Scuithin

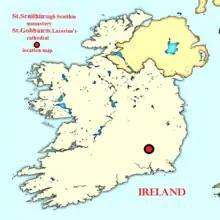
Location map for St. Scuithin's and St.Gobban's monasteries.

The ancient habitat and personae of St. Scuithin is often confused with that of St. Gobban of Old Leighlin which is some seven kilometres distant. St. Gobban founded his monastery in the early 7th century; it would later evolve into St. Laserian's Cathedral, Old Leighlin, County Carlow. Confusion exists regarding the various holy men named St. Goban.